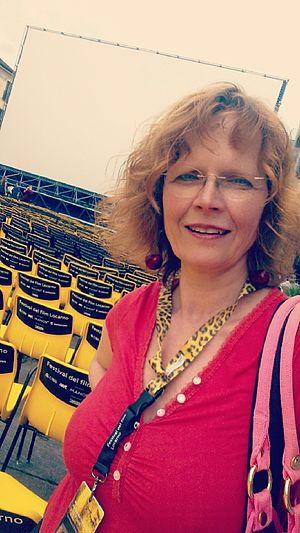
Eva Medusa Gühne, née en 1961 à Berlin, est une actrice allemande de théâtre et de cinéma.